The Crown season 3

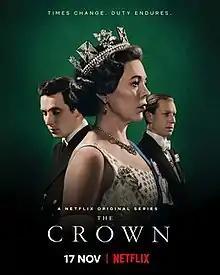
Promotional poster

The third season of "The Crown" follows the life and reign of Queen Elizabeth II. It consists of ten episodes and was released by Netflix on 17 November 2019. The season was promoted with the tagline "Times Change. Duty Endures."